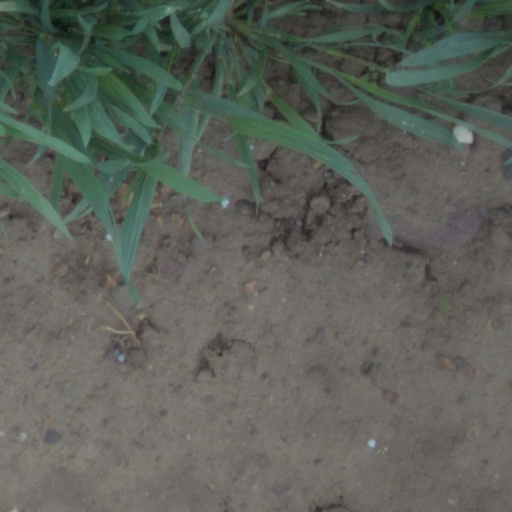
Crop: wheat